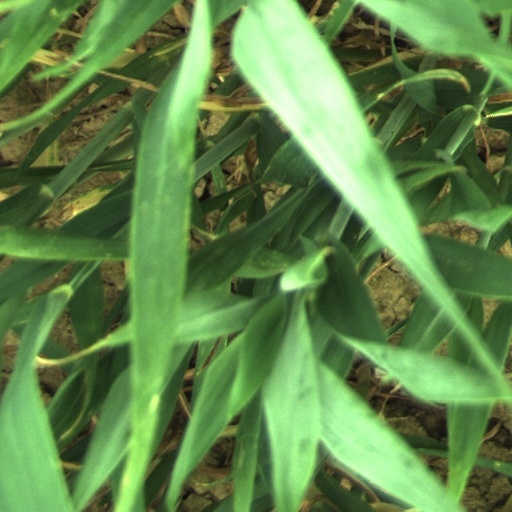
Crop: wheat